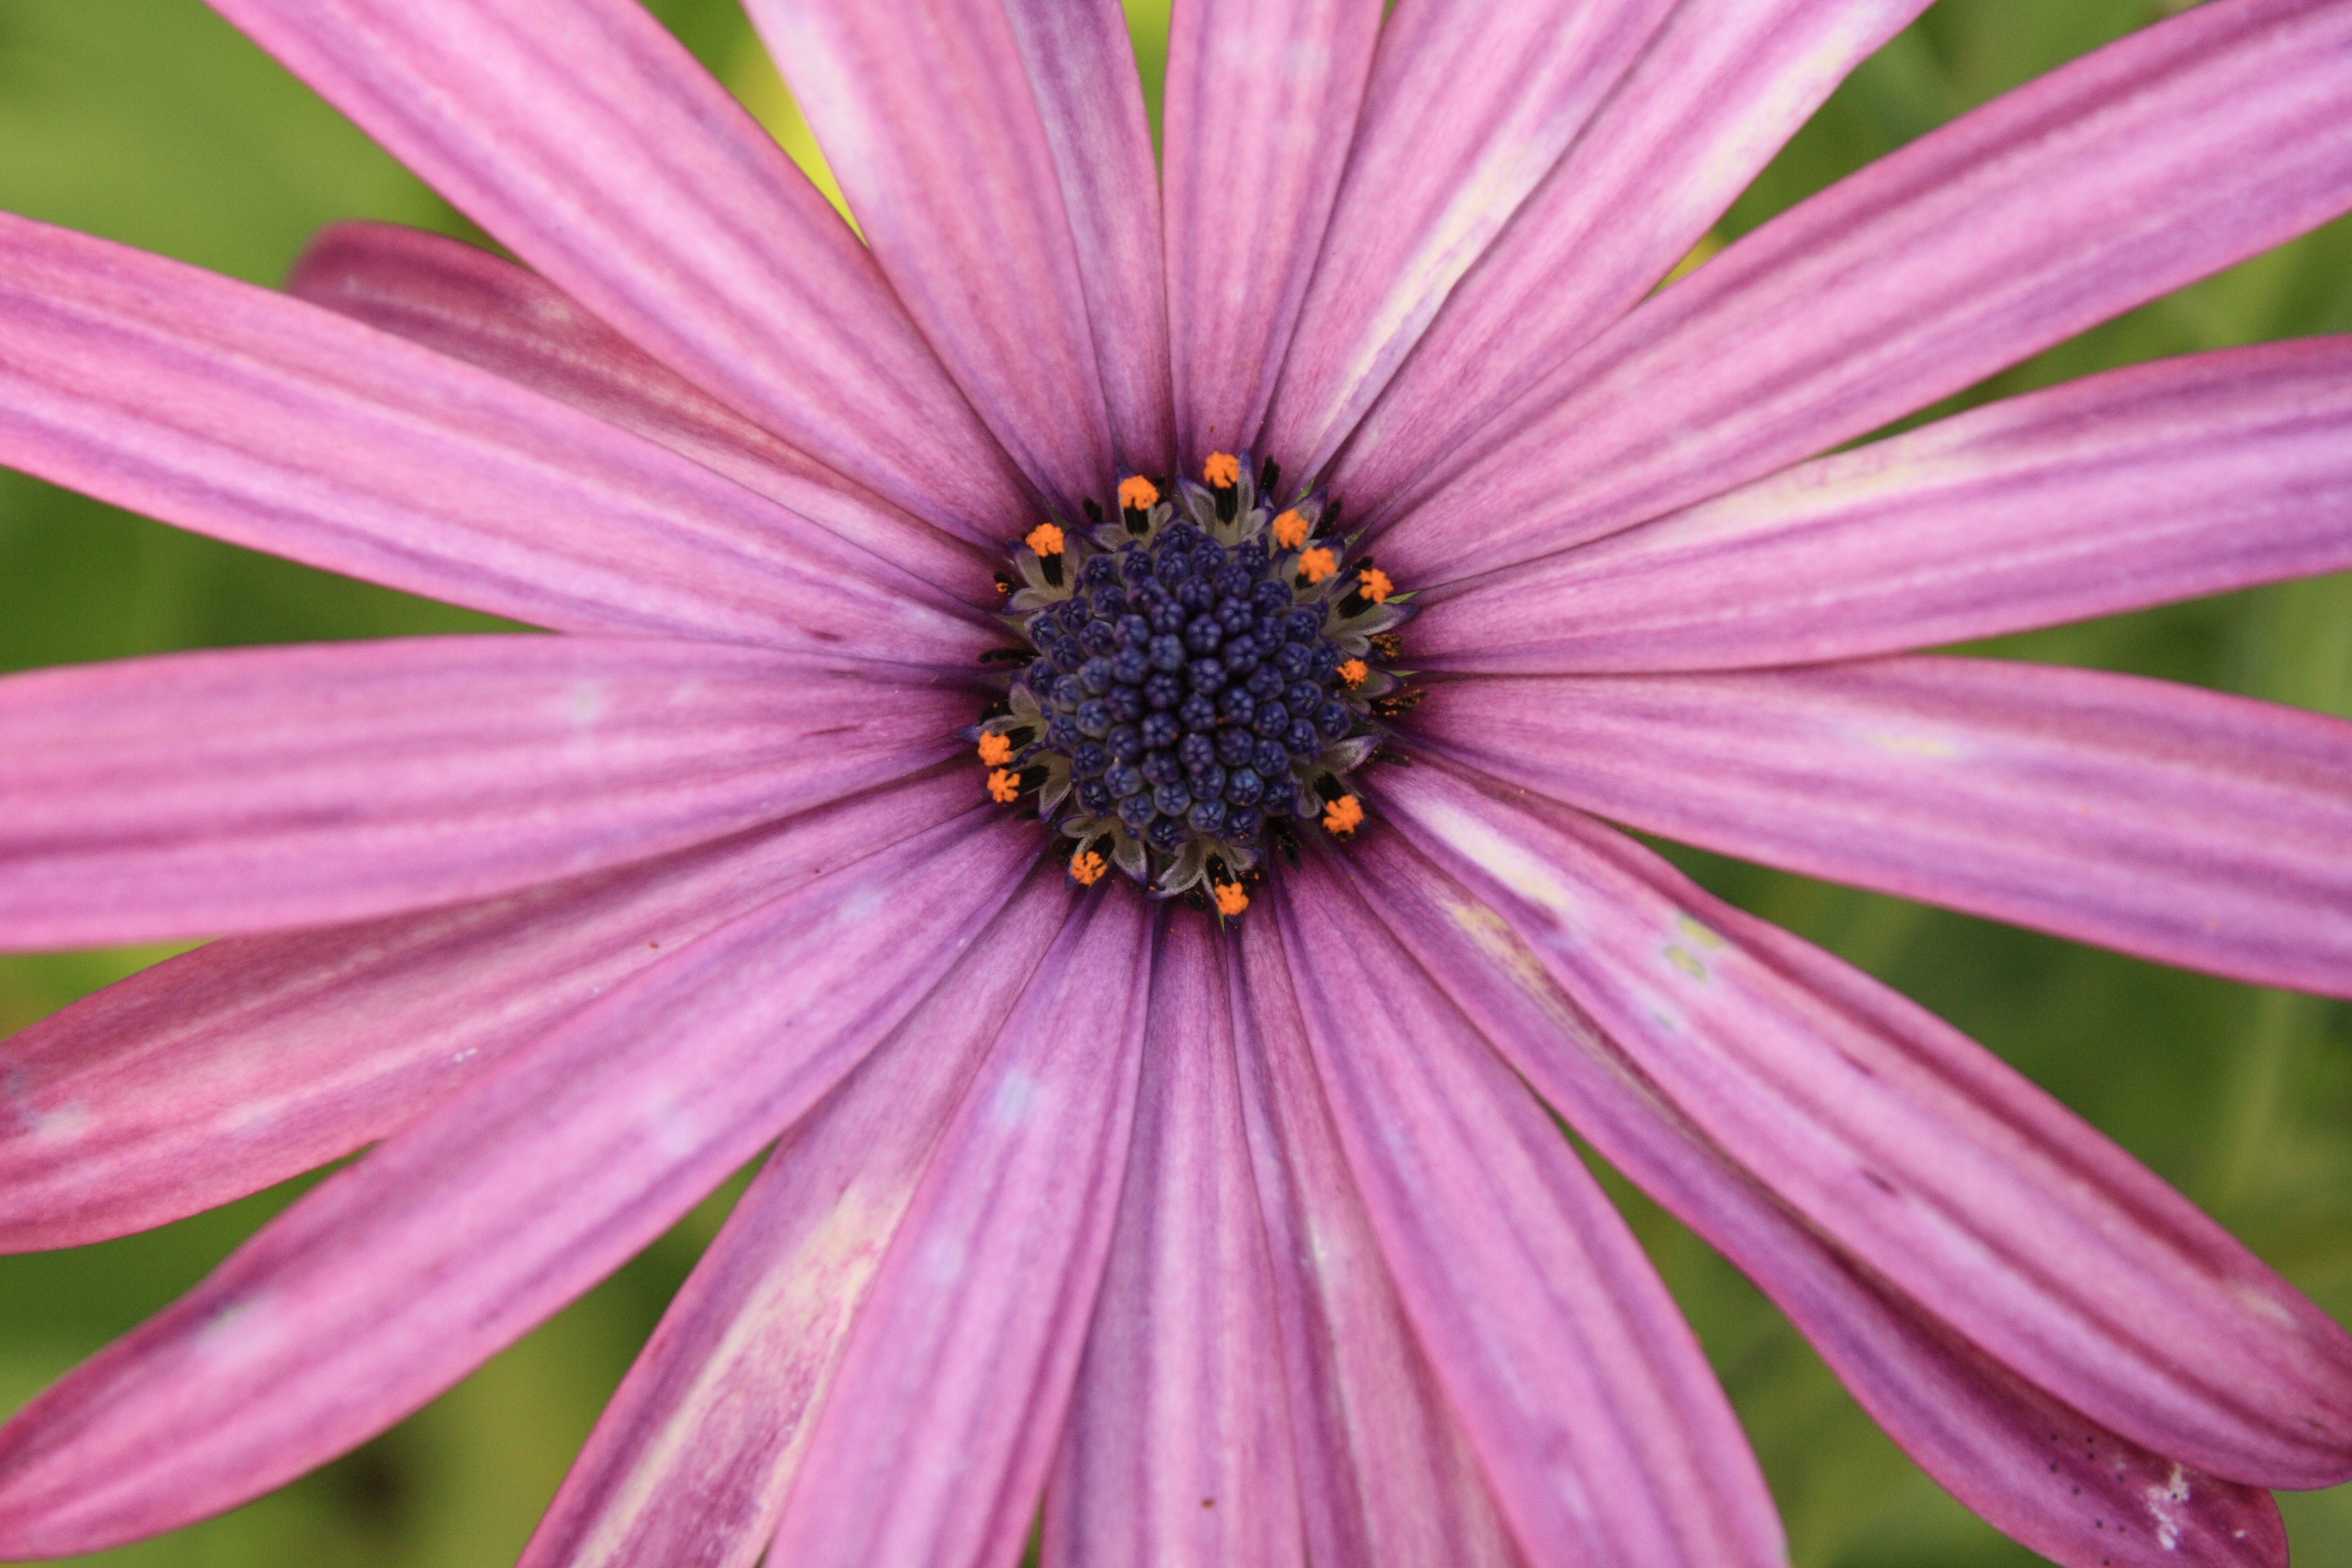
blossom, plant, photography, flower, purple, petal, daisy, macro, botany, pink, flora, wildflower, close up, purple flower, macro photography, flowering plant, daisy family, annual plant, plant stem, land plant